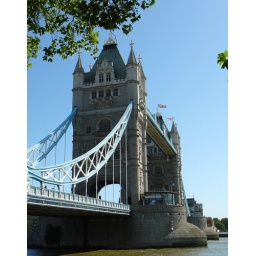
A picture of the tower bridge in London, England spanning the Thames River.